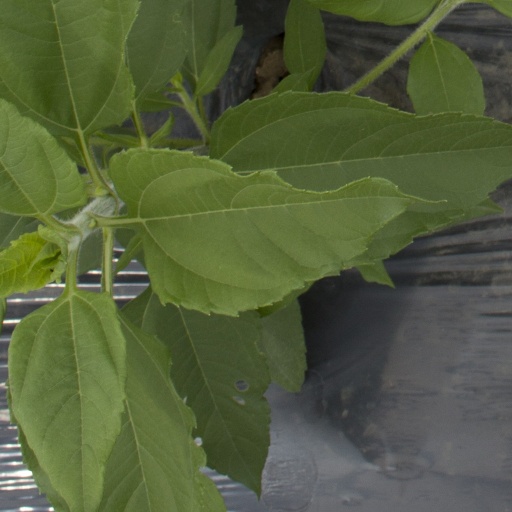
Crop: Jerusalem artichoke